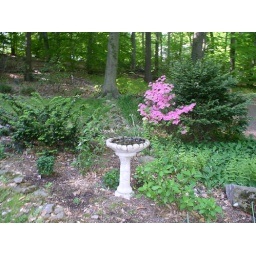
Detailed shot of the bird bath in our far bed.